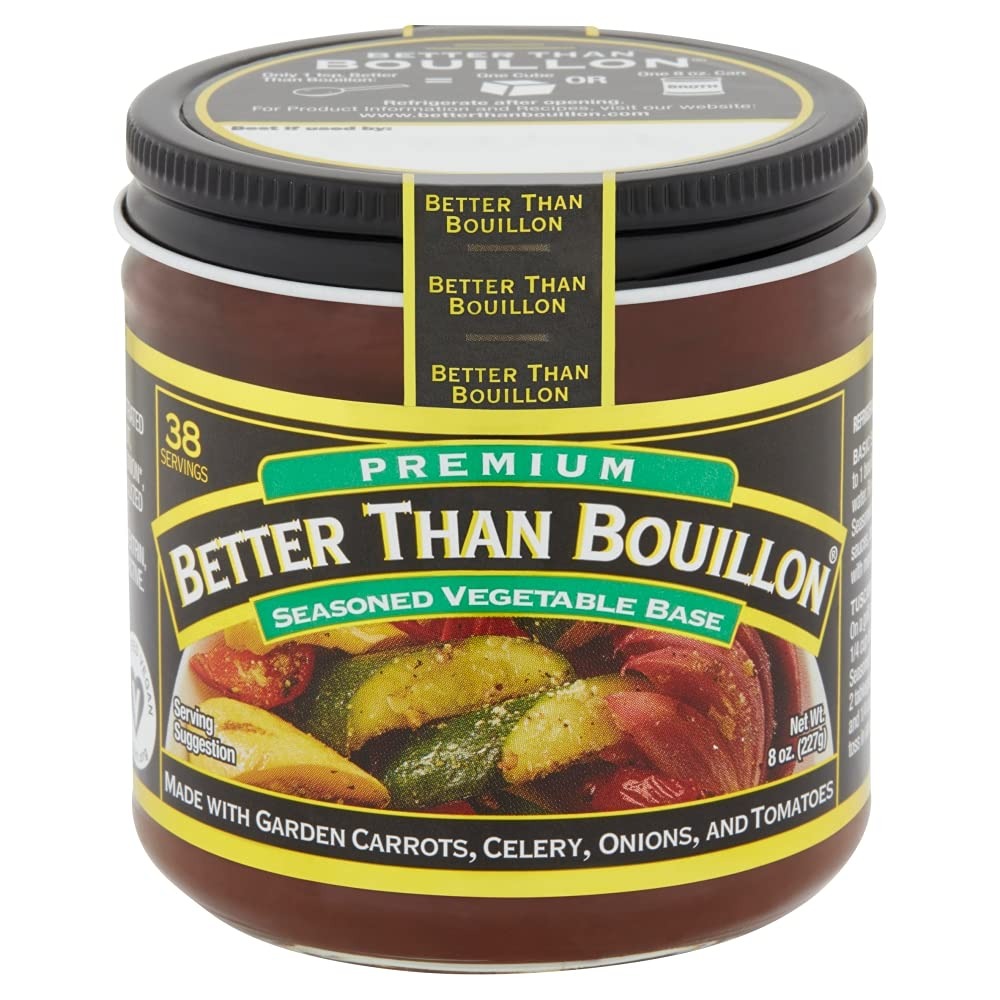
Item Name: Better Than Bouillon Seasoned Vegetable Base, 8 Ounce, Brown
Bullet Point 1: Made by combining pureed carrots, celery, onions and tomato and aromatic seasonings.
Bullet Point 2: From marinades, glazes and vegetables to soups, sides and slow cooker dishes, Better Than Bouillon Seasoned Vegetable Base adds flavor to all your favorite dishes.
Bullet Point 3: Better Than Bouillon Seal of Authenticity.
Bullet Point 4: 1 teaspoon of Better Than Bouillon is equal to 1 bouillon cube.
Bullet Point 5: Refrigerate after opening.
Value: 1.0
Unit: Count

Price: 5.69